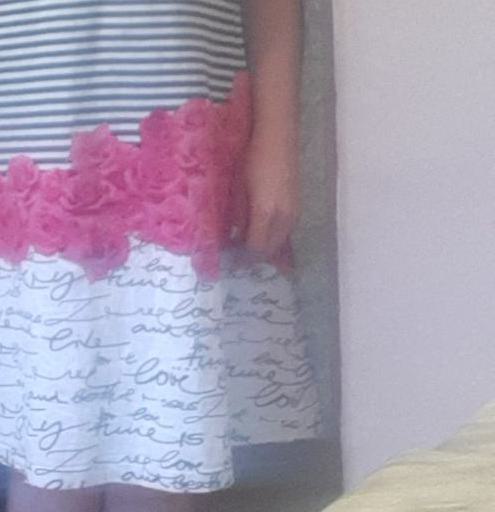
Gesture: no_gesture